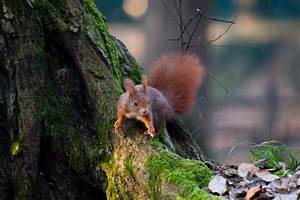
Label: scoiattolo